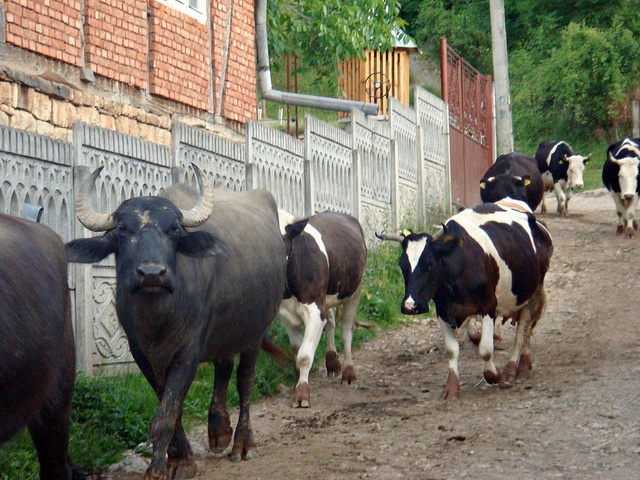
A herd of cows walking down a city street.
A bunch of very cute cows going down a road.
A herd of cattle are walking down the street unattended.
Seven cows walk down dirt road by fence
THIS IS A PHOTO OF A SMALL HERD OF COWS WALKING DOWN THE ROAD